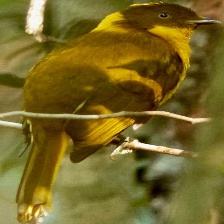
Species: GOLDEN BOWER BIRD
Scientific name: PRIONODURA NEWTONIANA